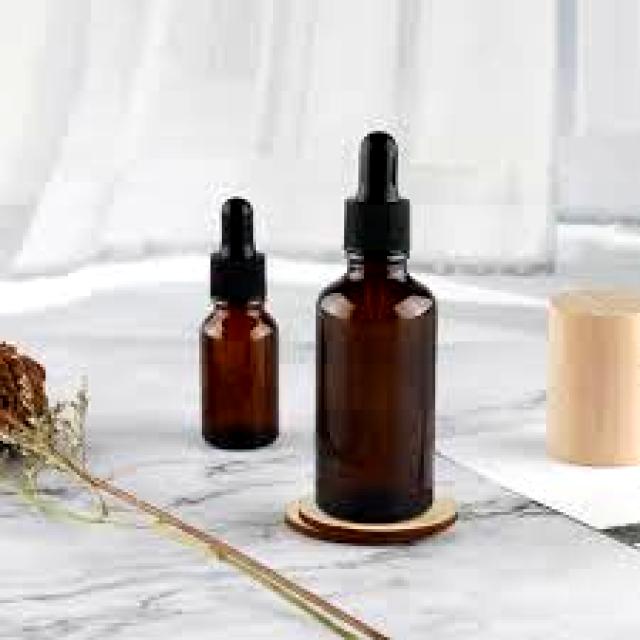
Label: Glass